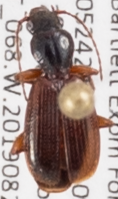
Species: Cymindis neglecta
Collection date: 2019-08-21
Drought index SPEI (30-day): -0.554
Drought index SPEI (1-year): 0.9
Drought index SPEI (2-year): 0.71